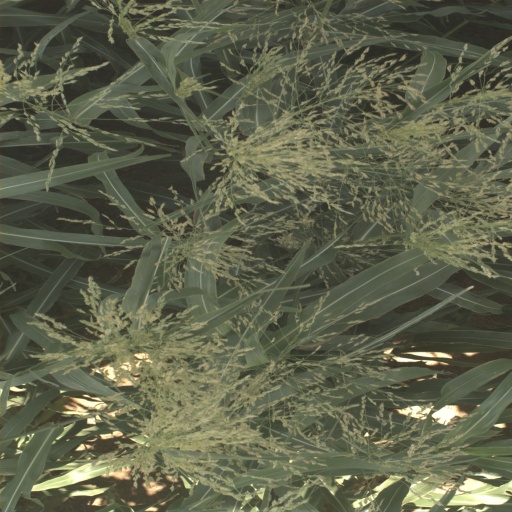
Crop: sorghum